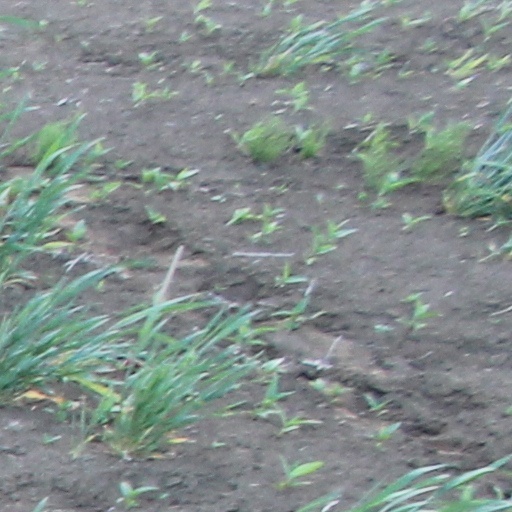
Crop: wheat